Racing Club de Avellaneda

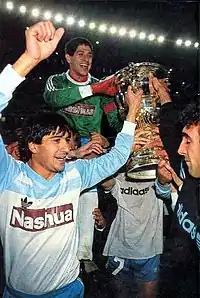
Racing players with the 1988 Supercopa title in Belo Horizonte, the first international title for the club after 21 years

The professional era of Argentine football began in 1931, with Racing joining the breakaway Liga Argentina de Football, which was later recognized by the Argentine Football Association in 1934. Racing played its first professional match on 4 June 1931, defeating Platense 5–1.